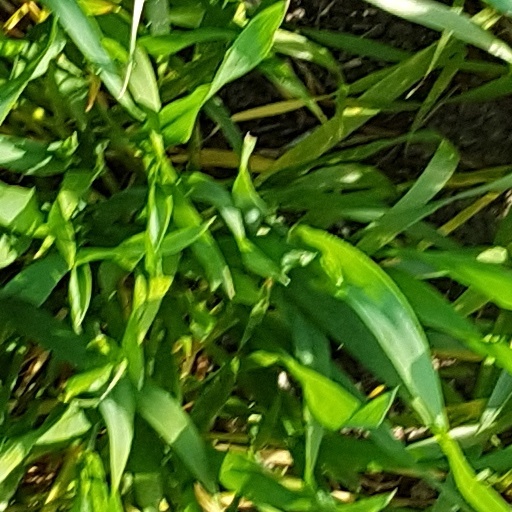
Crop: wheat